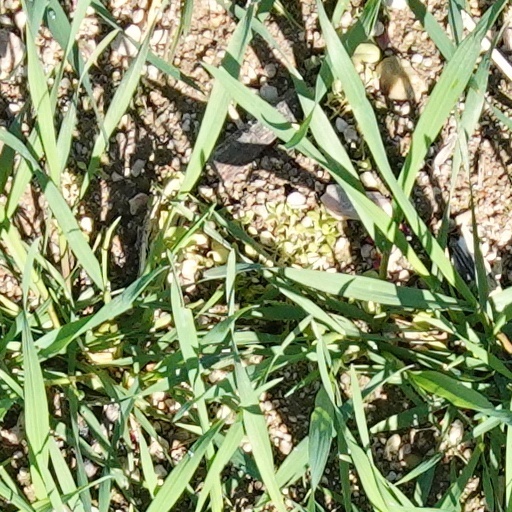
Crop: wheat